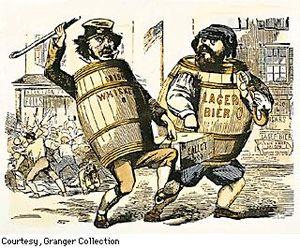
Le Know Nothing est un mouvement politique américain nativiste du milieu du XIXᵉ siècle.